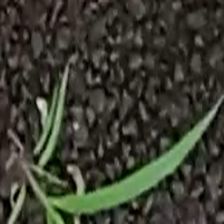
Weed species: Digitaria_SP_(Digitaria Sanguinalis )